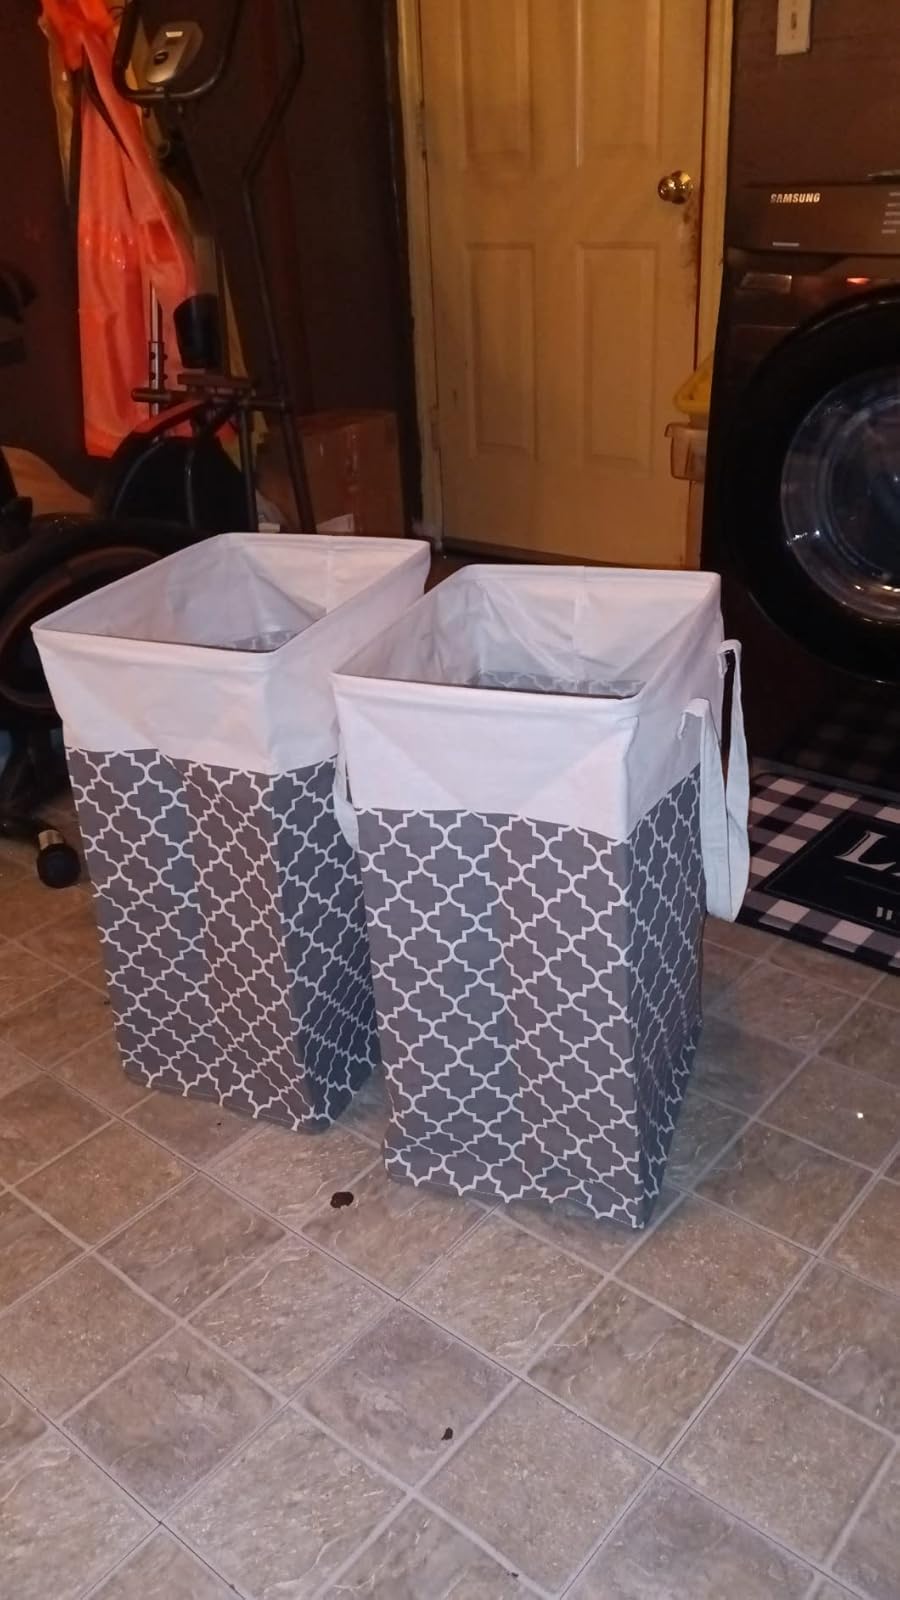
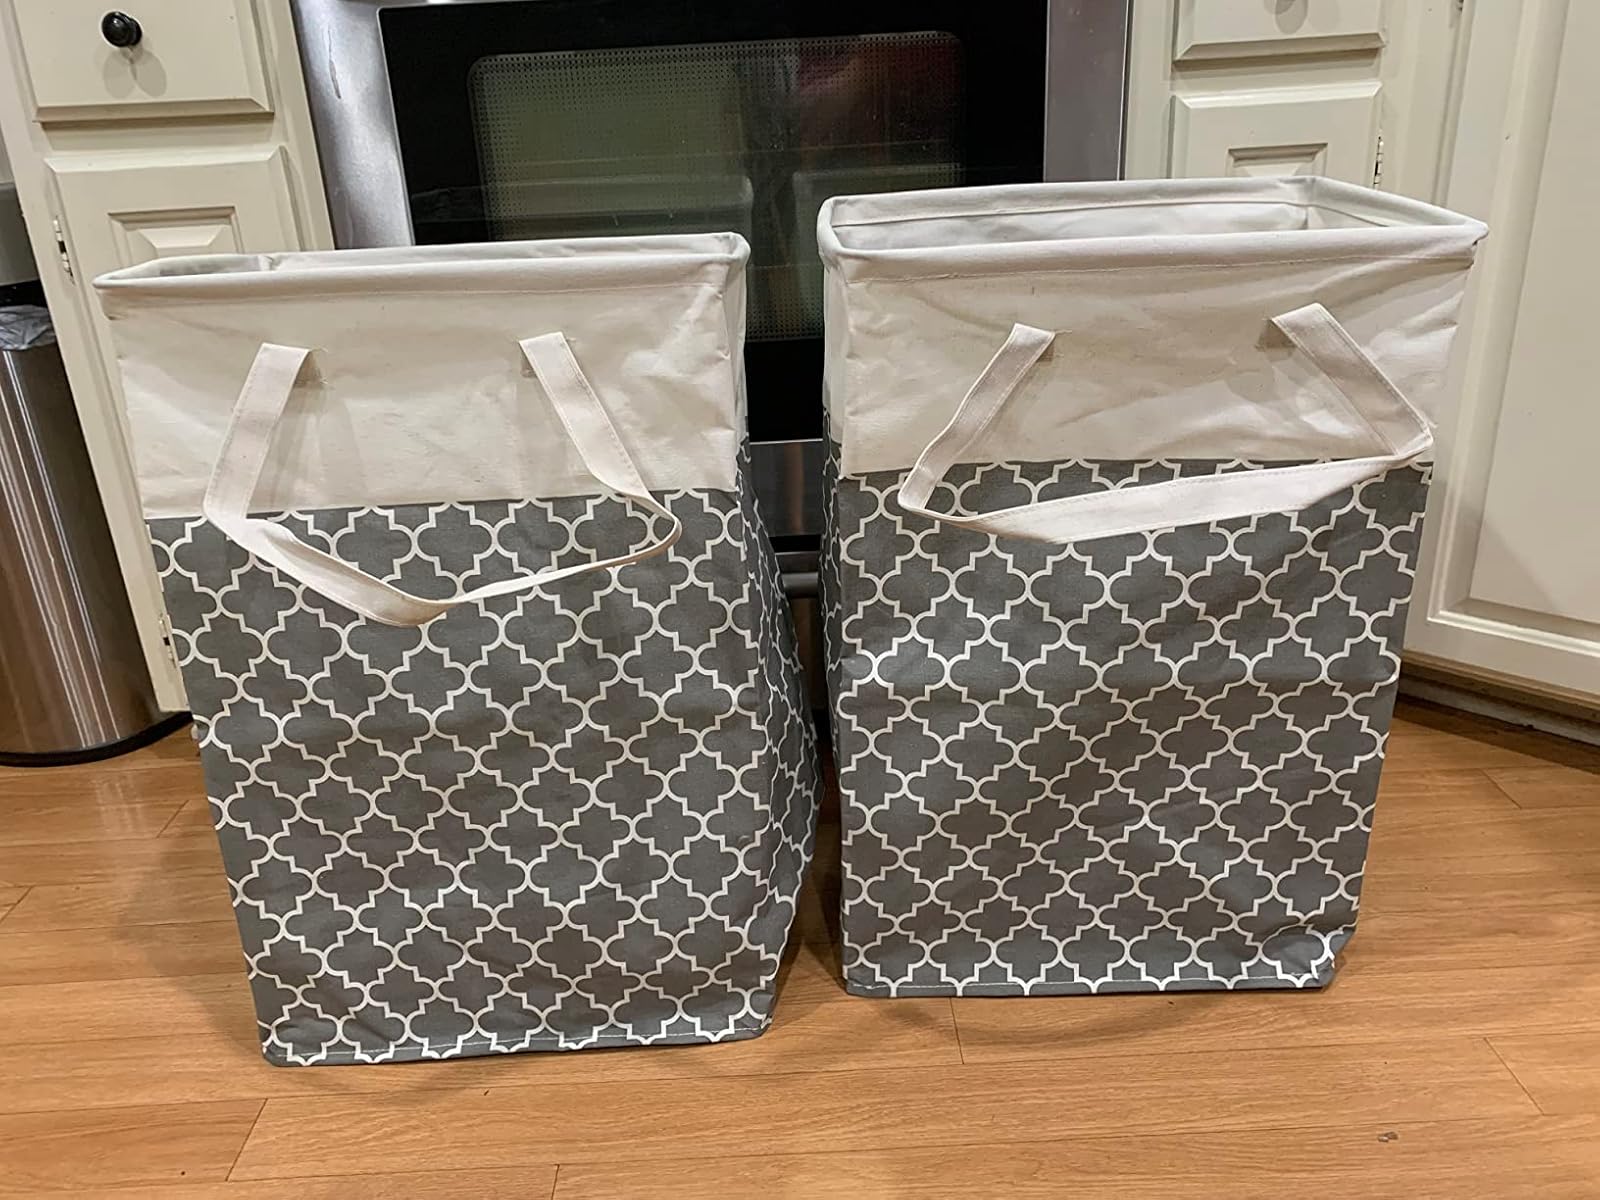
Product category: items_hamper
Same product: yes